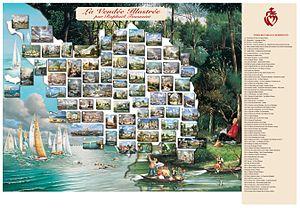
Cette création représente la carte de la Vendée illustrée par soixante-douze tableaux. Elle est réalisée par le peintre français, Raphaël Toussaint. Chaque tableau est positionné sur le site qu'il représente et que l'on peut lire sur la légende. Les dimensions totales de la carte sont: 68x98 cm. Les dimensions de l'image sont: 61,5x78 cm.
Raphaël Toussaint, pseudonyme de Jacques de la Croix, né à La Roche-sur-Yon le 25 avril 1937, est un artiste peintre français résidant dans le département de la Vendée. Paysagiste, il s'apparente à la « réalité poétique ».